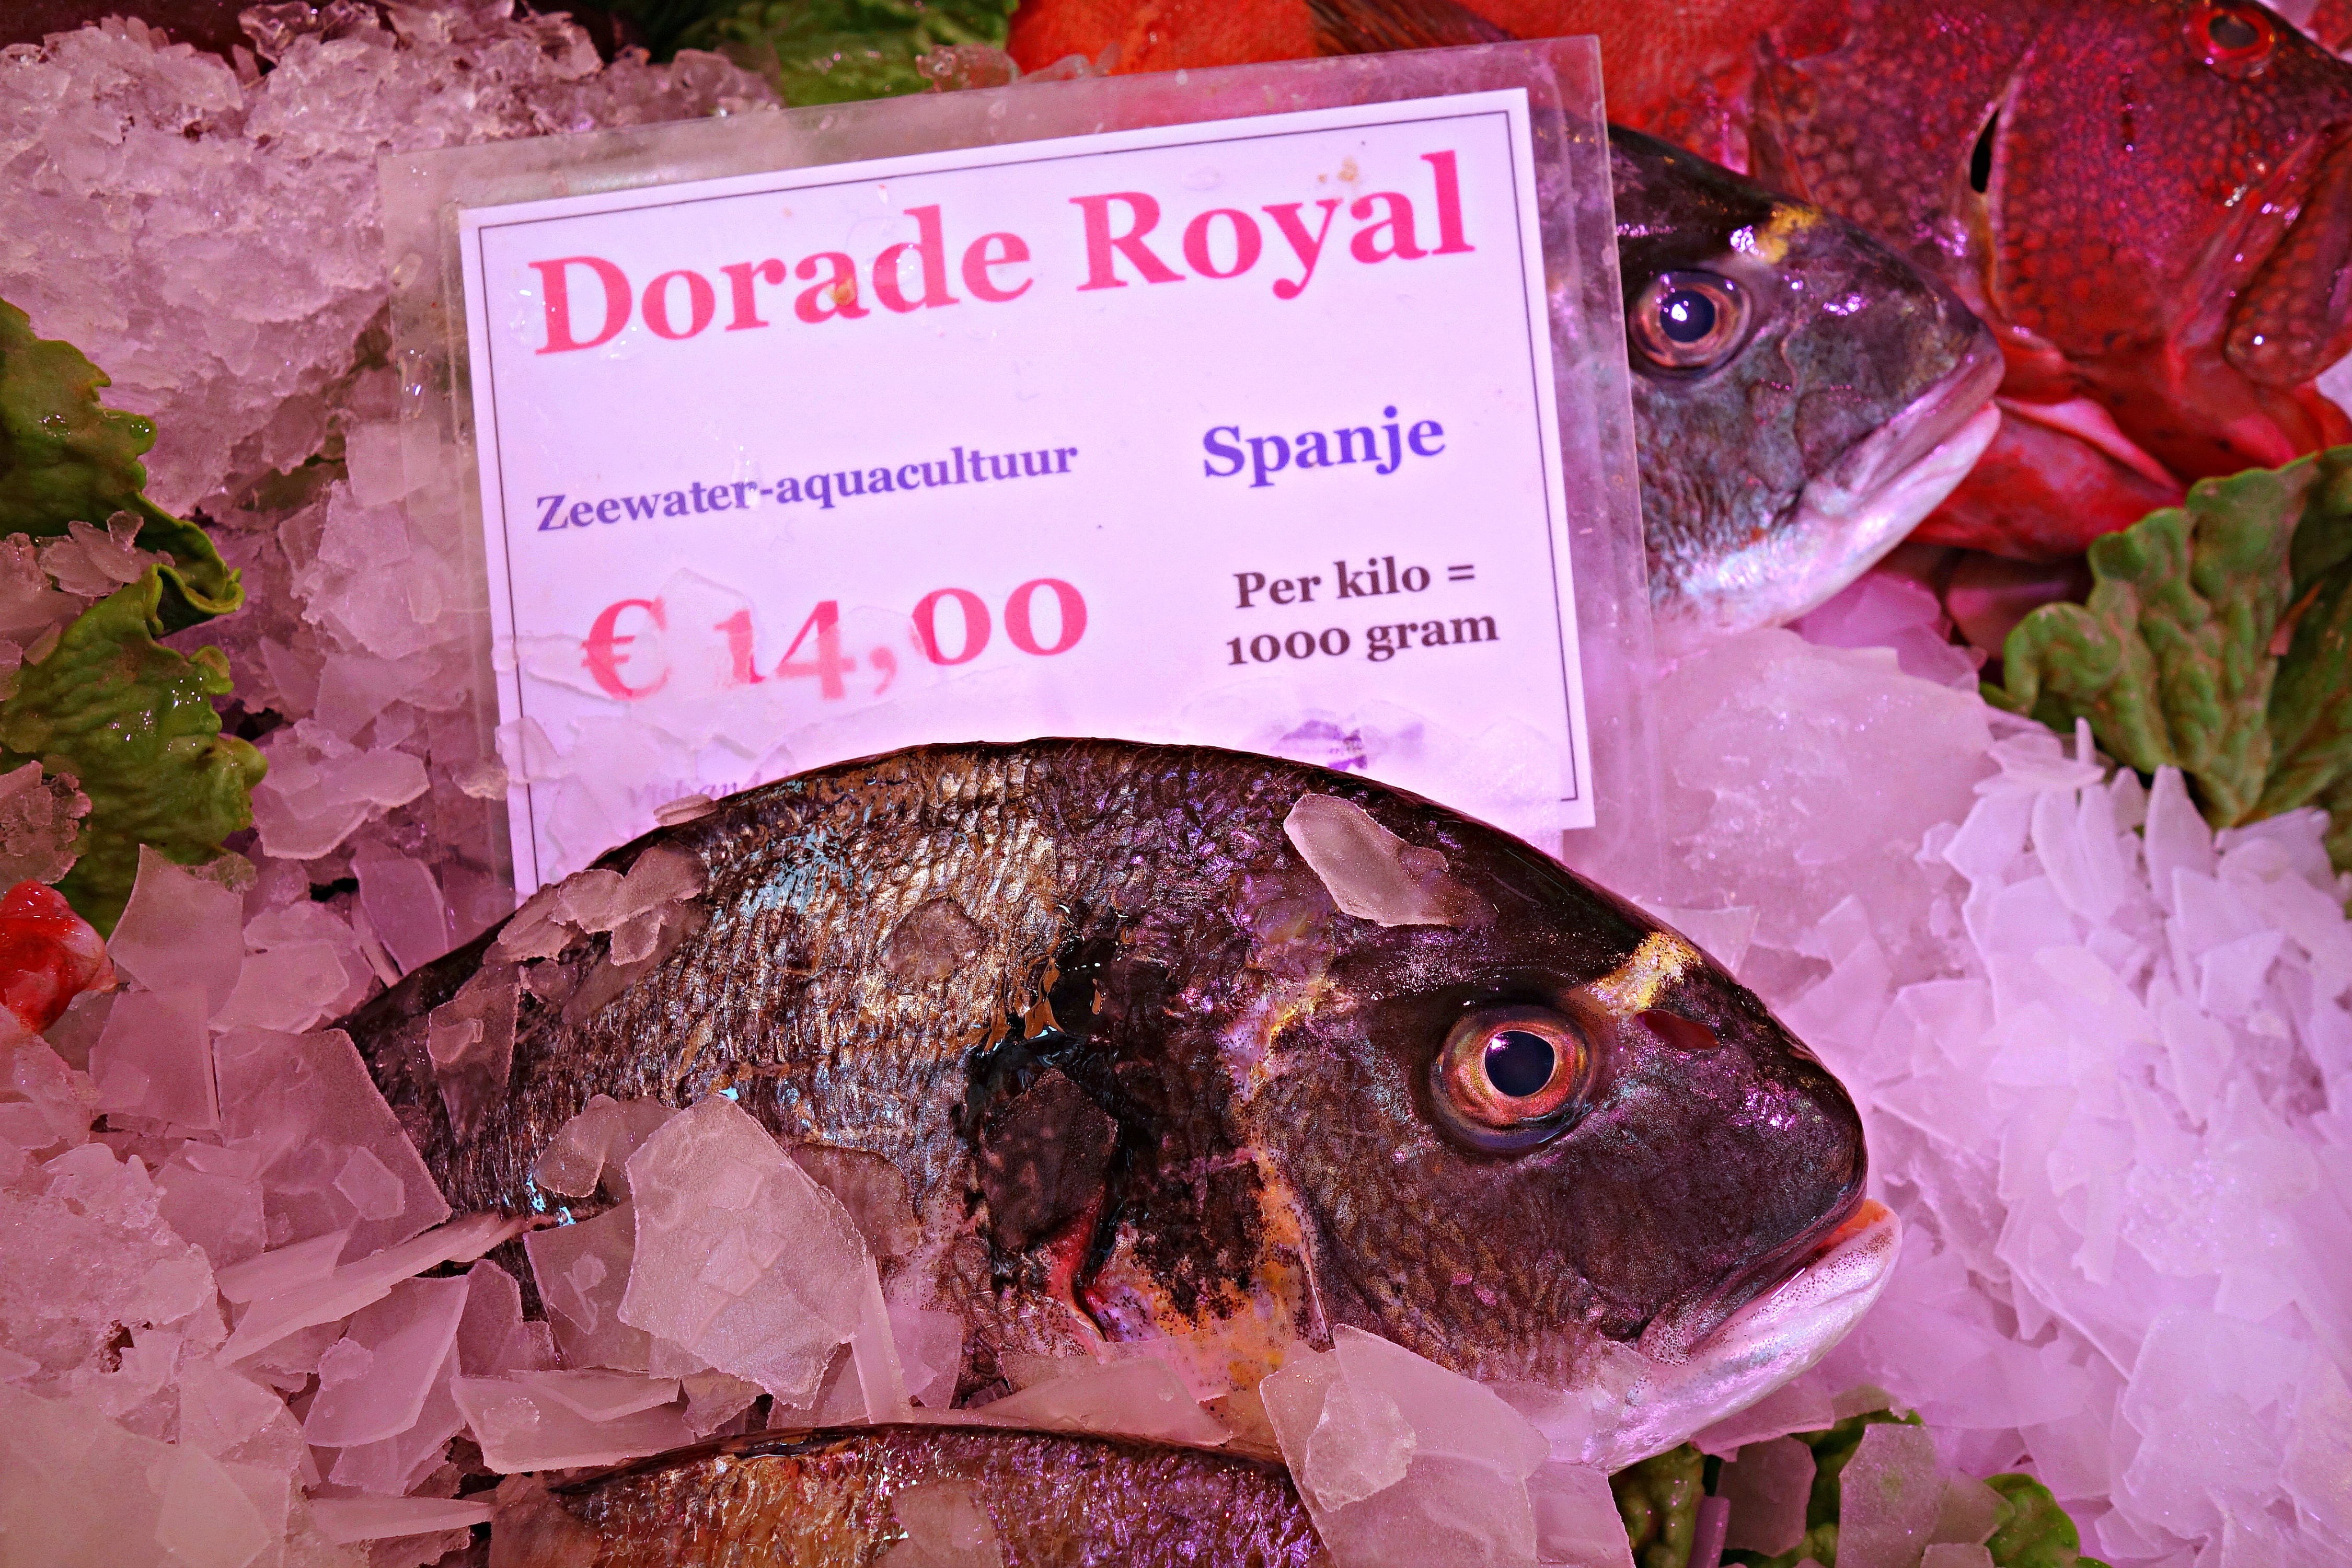
flower, animal, ice, food, biology, seafood, fresh, market, fish, fauna, fish market, nutrition, fresh fish, raw fish, price tag, dorade royal